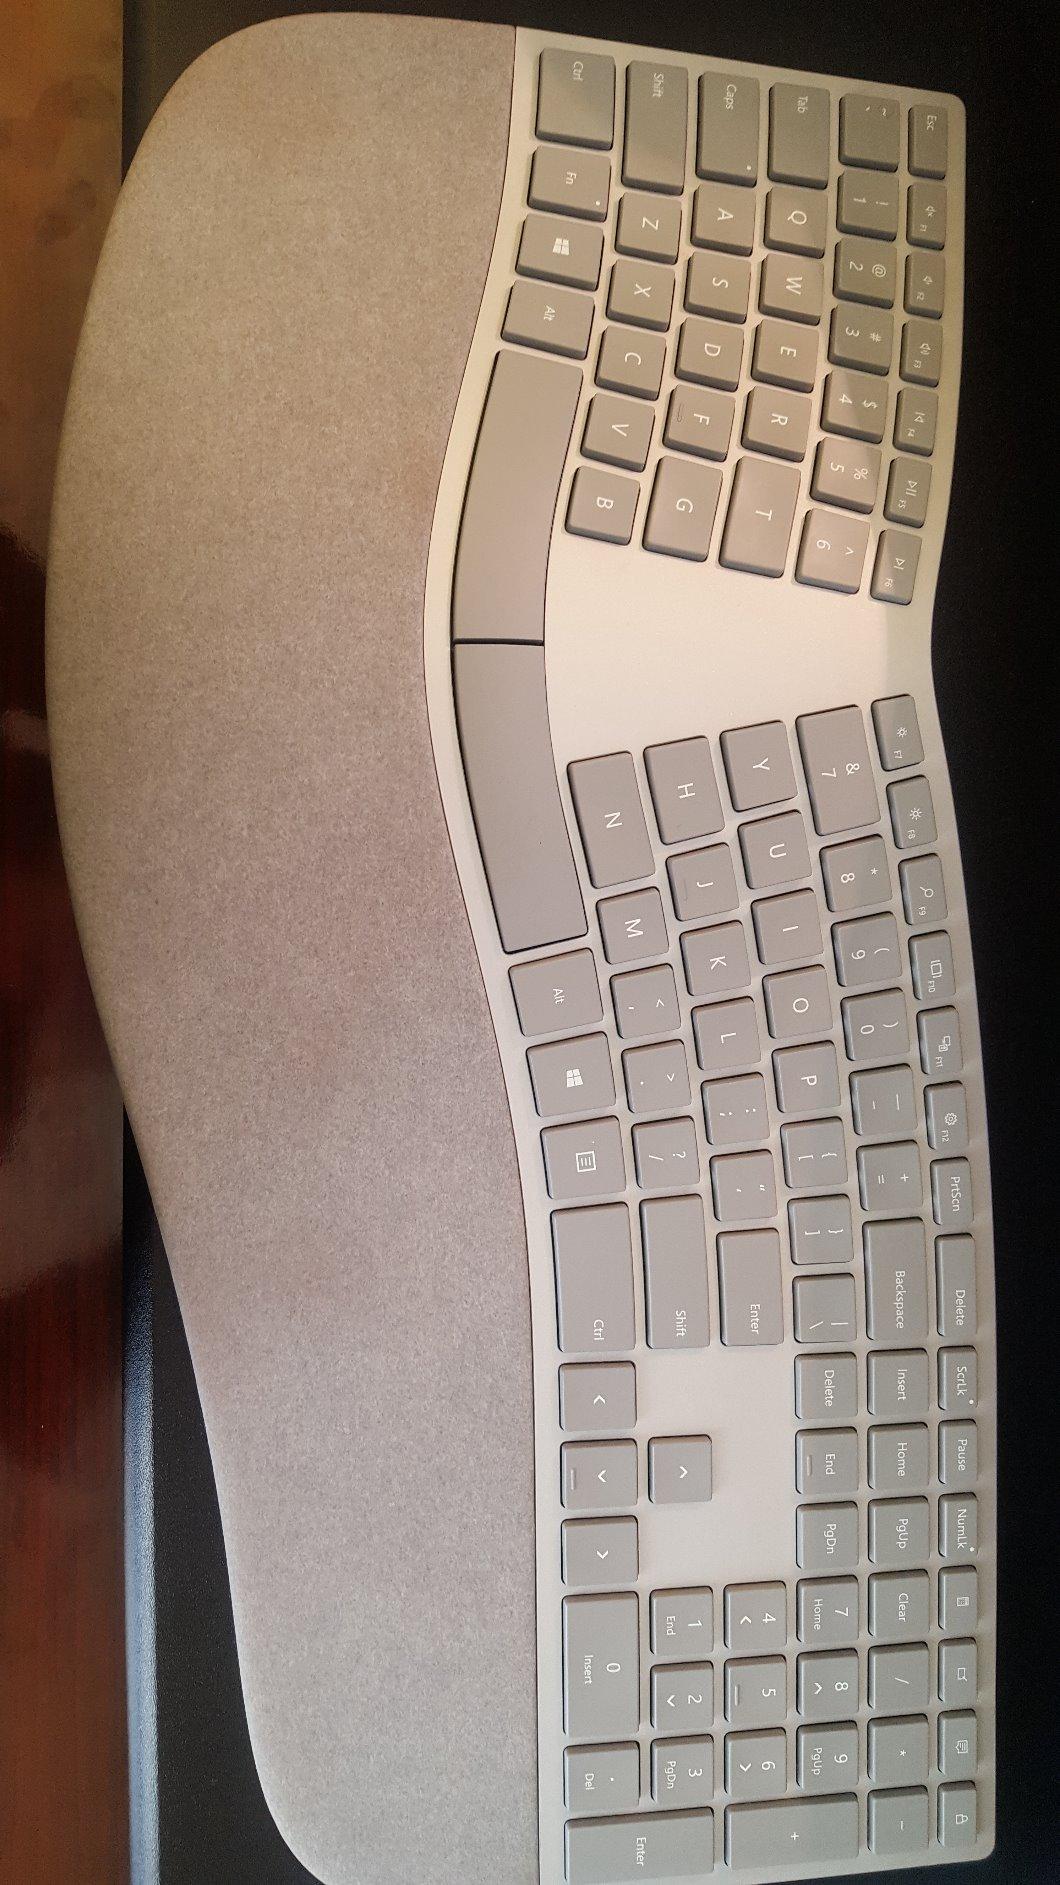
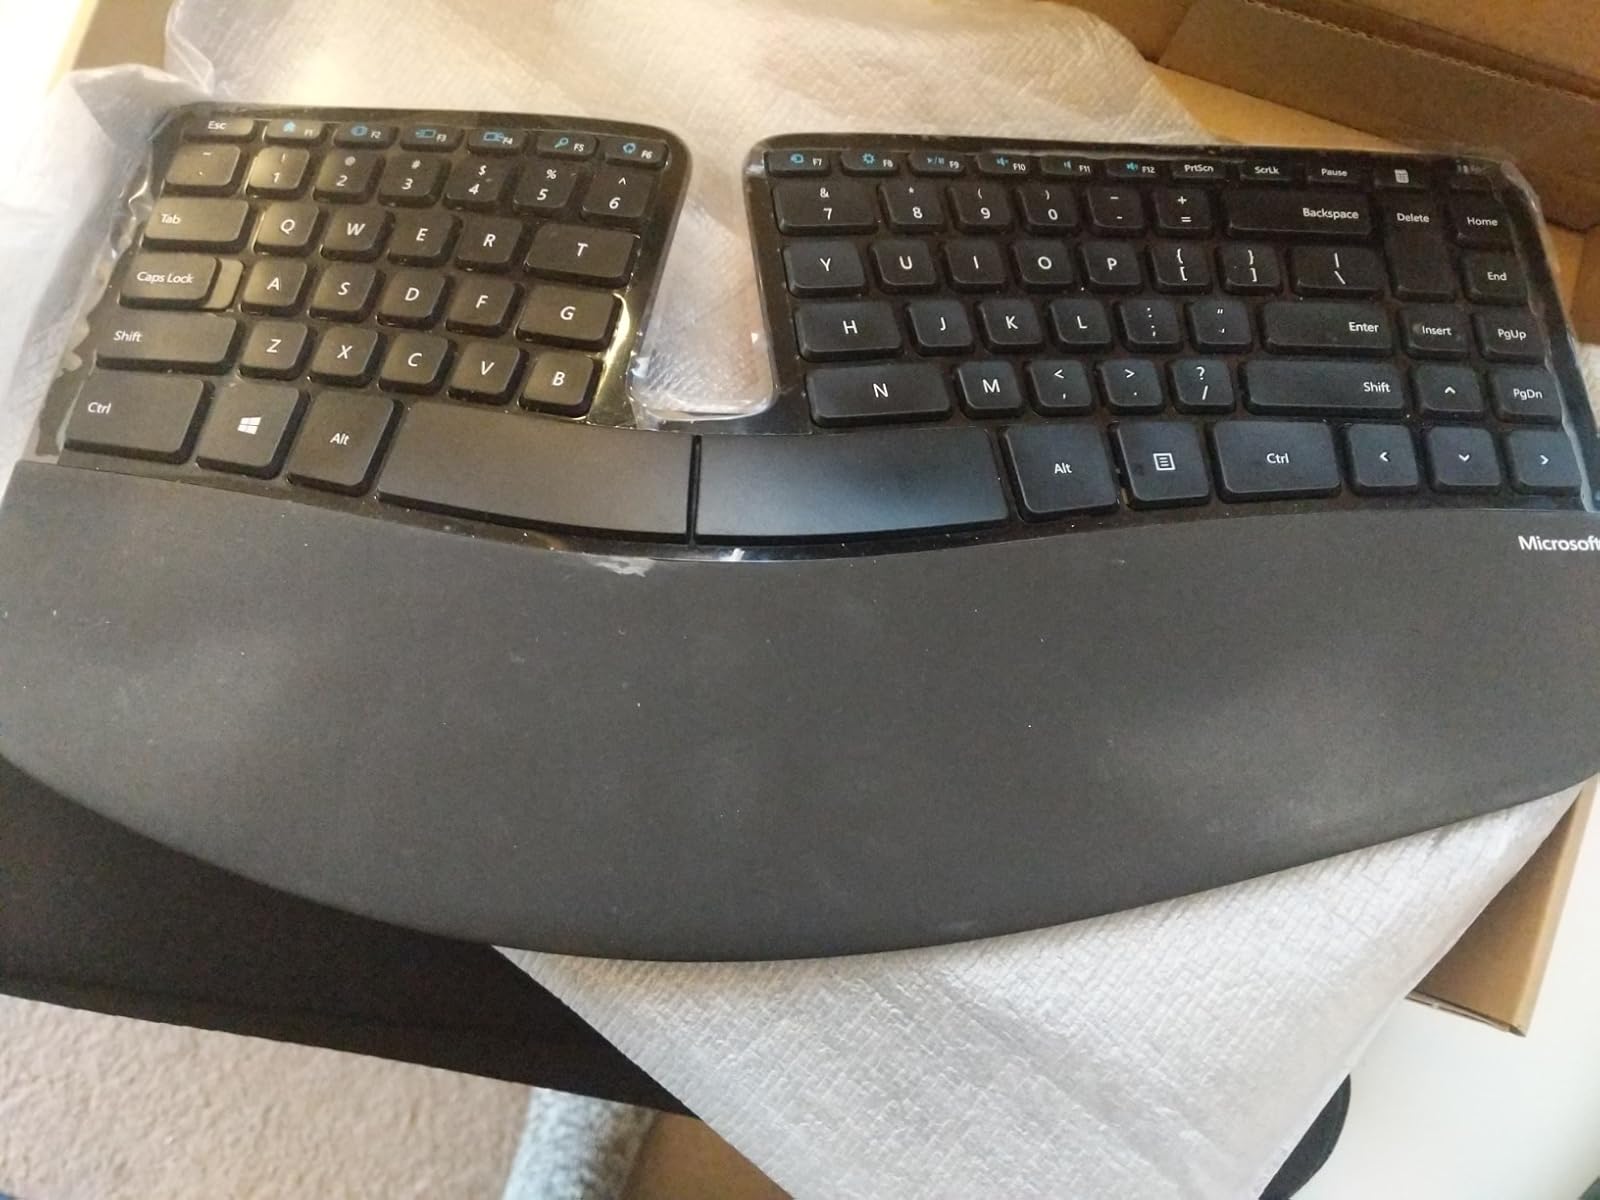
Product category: keyboard
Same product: no